Unterleinach

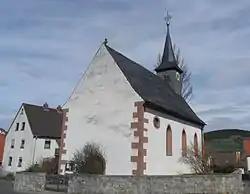
Church of Saint Peter

Unterleinach is a village situated outside of Würzburg, Germany. It is part of the municipality of Leinach. It is located south of Oberleinach. In 1976 Unterleinach celebrated its 1200th anniversary.